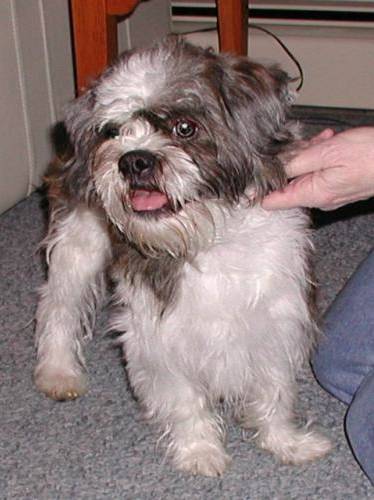
Label: dog